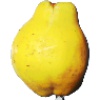
Label: quince